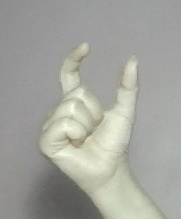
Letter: nun